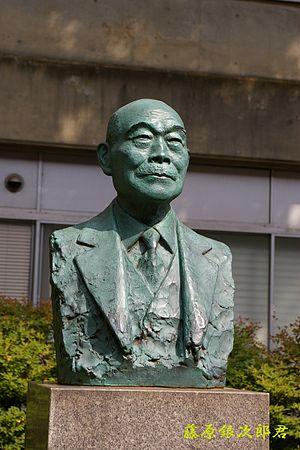
Ginjirō Fujiwara, né le 25 juillet 1869 dans le district de Kamiminochi dans la préfecture de Nagano au Japon et décédé d'un accident vasculaire cérébral à l'âge de 90 ans le 17 mars 1960, est un industriel et homme politique japonais qui fut membre de la chambre des pairs de la Diète du Japon, conseiller du premier ministre Hideki Tōjō et deux fois ministre. Il est une figure importante du groupe Mitsui d'avant-guerre et fut par la suite président des papiers Oji.